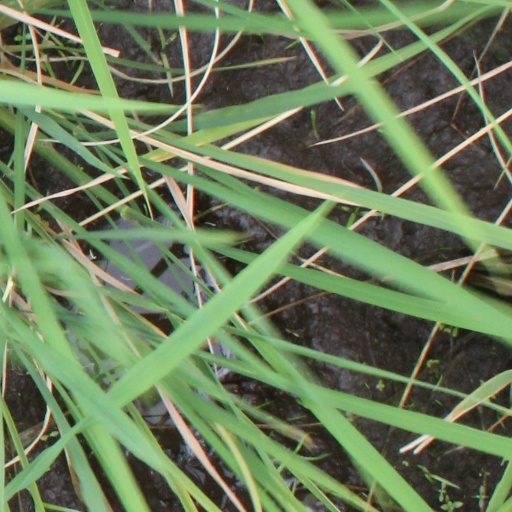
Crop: rice